Blondie in Society

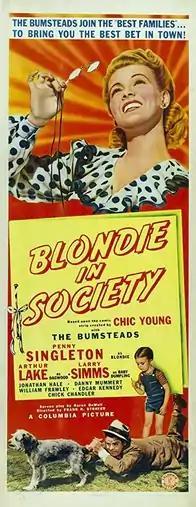
Film poster

Blondie in Society is a 1941 American comedy film directed by Frank R. Strayer and starring Penny Singleton, Arthur Lake, and Larry Simms. It is the ninth of the 28 features in the Blondie film series released by Columbia Pictures.